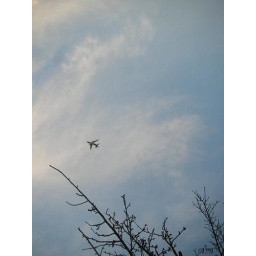
Thin clouds, tree braches, and an airplane in the sky.